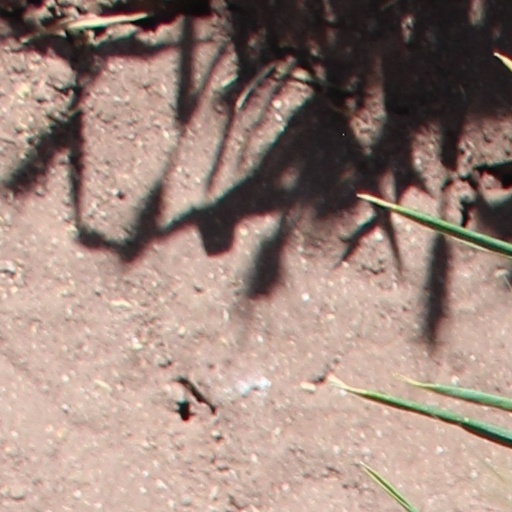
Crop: wheat